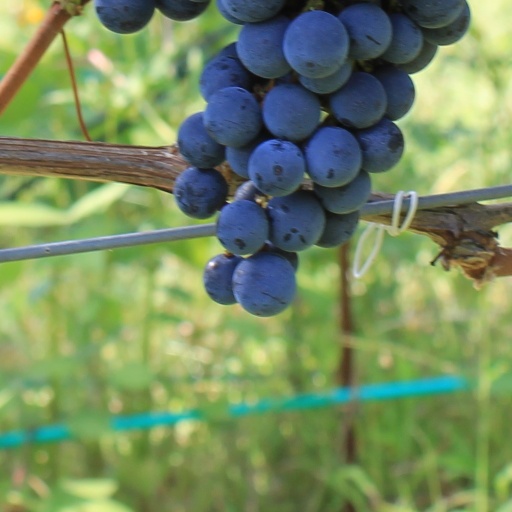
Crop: grape